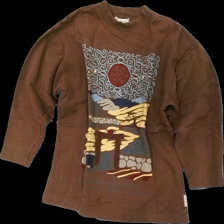
View: front
Type: Sweater
Category: Ladies
Brand: Not in the list
Brand text on label: claire
Colors: Brown, Yellow, Green, Multicolor
Material: 100% cotton
Pattern: Other
Cut: Regular
Size: XS
Season: All
Trend: 80s
Holes: Minor
Damage location: bottom center
Damage 2 location: middle center
Damage 3: hål
Damage 3 location: middle right
Price range: <50
Recommended usage: Repair
Description: brun tjocktröja med tryck fram och litet hål på armen, urtvättad
Comment: vintage